Marie Lloyd

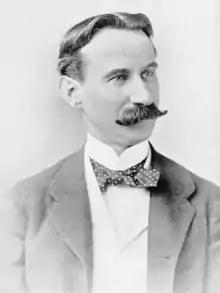
Edward Albee, the organiser of Lloyd's final trip to America

Shortly after her marriage to Hurley, Lloyd went to Bournemouth to recuperate from exhaustion. Within days she was back performing in London music halls. From the start of the new century, music hall artistes and theatre managers had been in dispute over working conditions, a reduction in pay and perks, and an increased number of matinée performances. The first significant rift was a 1906 strike, initiated by the Variety Artistes' Federation. The following year, the Music Hall War commenced, which saw the Federation fight for more freedom and better working conditions on behalf of music-hall performers. Although popular enough to command her own fees, Lloyd supported the strike, acted as a picket for the strikers and gave generously to the strike fund. To raise spirits, she often performed on picket lines and took part in a fundraising performance at the Scala Theatre. The dispute ended later the same year with a resolution broadly favourable to the performers. In 1909, Lloyd appeared at the Gaiety Theatre in Dundee where a critic for "The Courier" noted "Her bright smile and fascinating presence has much to do with her popularity, while her songs are of the catchy style, perhaps not what a Dundee audience is familiar with, but still amusing and of an attractive style."